Battle of Philippi (1861)

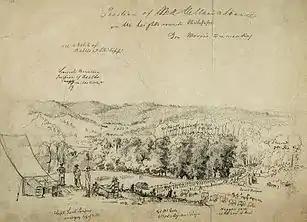
"Position of McClellan's Advance on the Heights Round Philippi". (This contemporary soldier's sketch shows the disposition of some of Morris's troops just northwest of Philippi on the threshold of the battle.)

On May 4 Confederate Col. George A. Porterfield had been assigned command of the state forces in northwestern Virginia and ordered to Grafton to take charge of enlistments in the area. As the Union columns advanced, Porterfield's poorly armed 800 recruits retreated to Philippi, about south of Grafton. Philippi was the county seat of Barbour County, which had voted in favor of Virginia's secession ordinance. A palmetto secession flag had been flying above the courthouse since January, 1861. At Philippi, a covered bridge spanned the Tygart Valley River and was an important segment of the vital Beverly–Fairmont Turnpike.